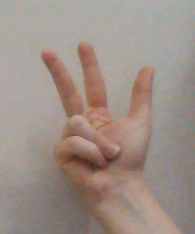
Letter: al